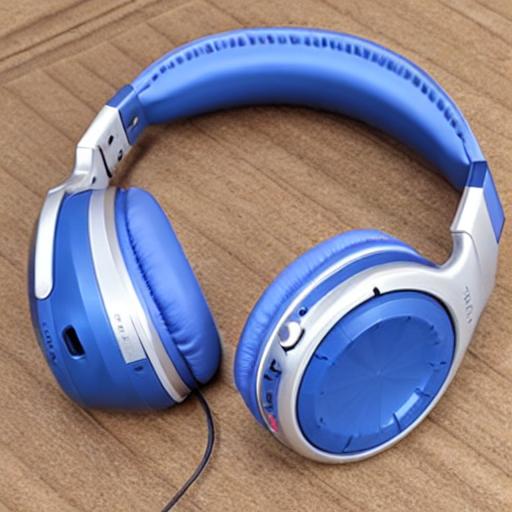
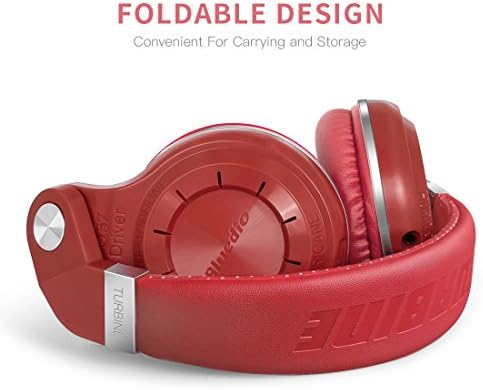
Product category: headphones
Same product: no